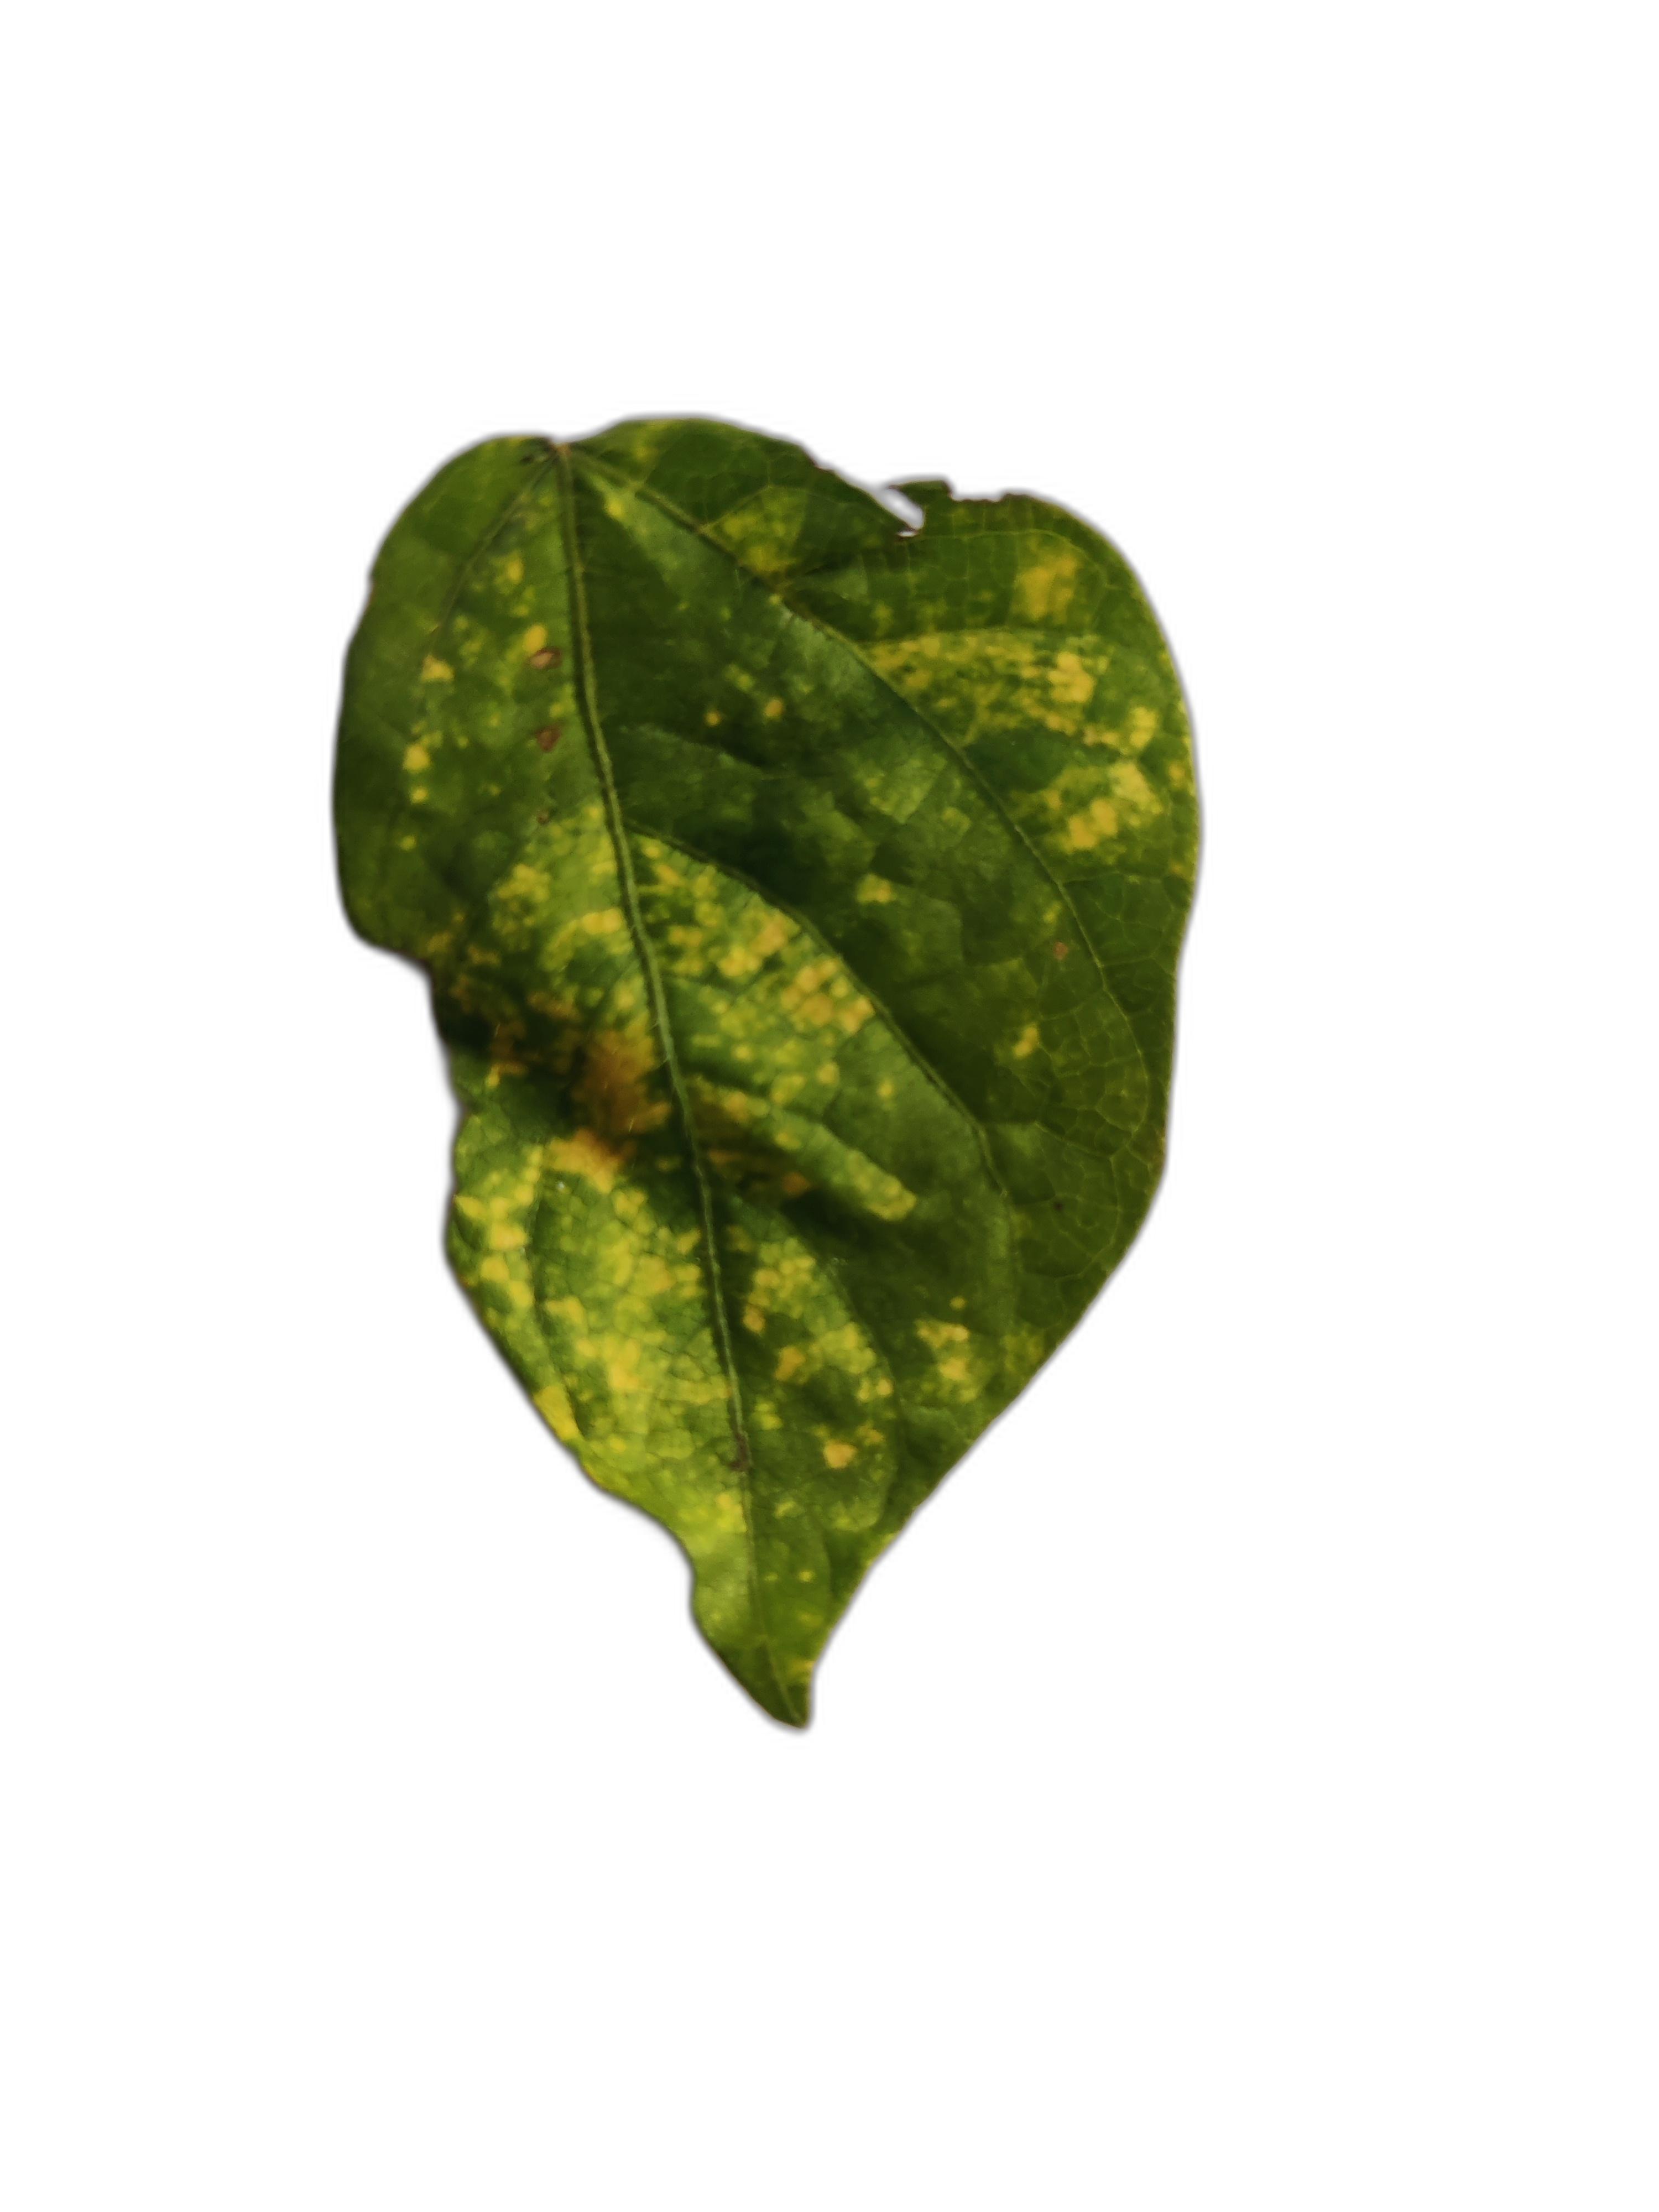
Label: Yellow Mosaic